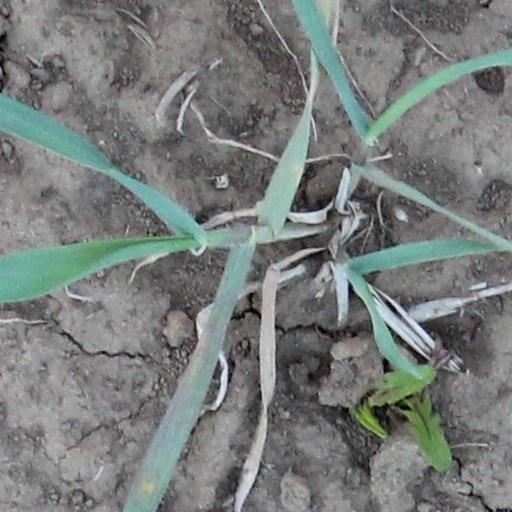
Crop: wheat